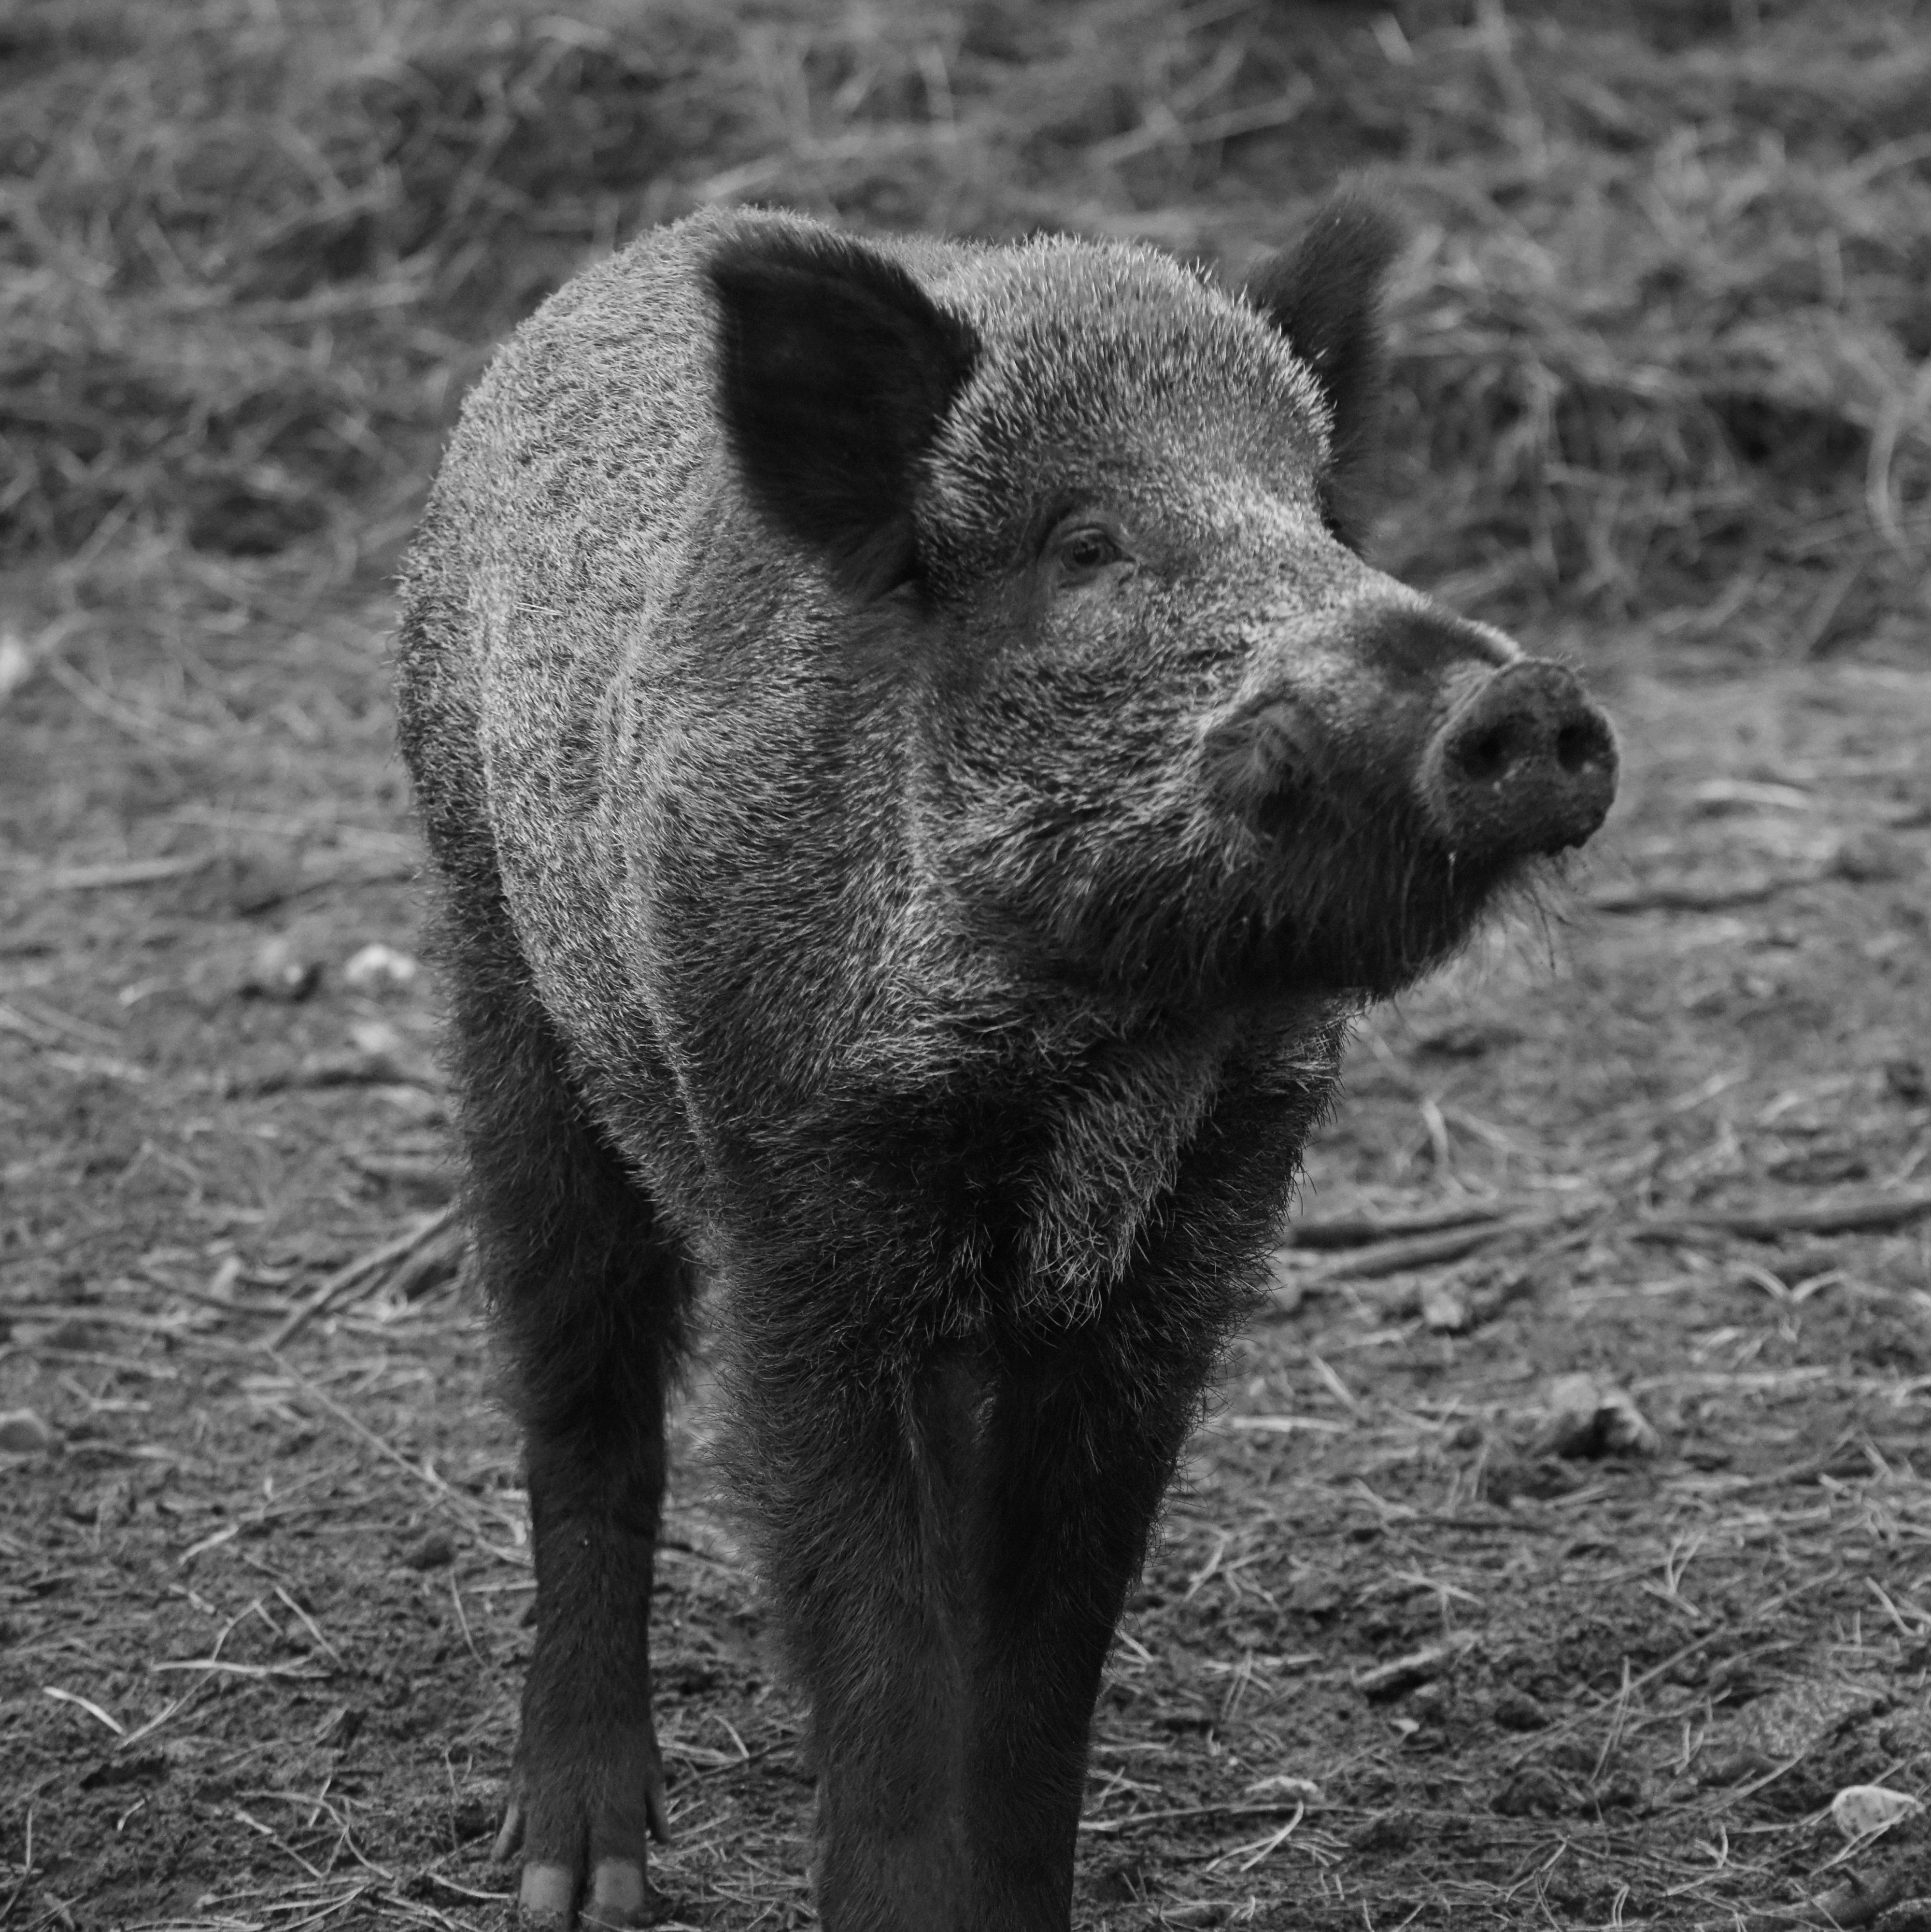
nature, black and white, animal, wildlife, wild, mammal, monochrome, fauna, snout, vertebrate, pig, wild boar, warthog, domestic pig, monochrome photography, pig like mammal, peccary